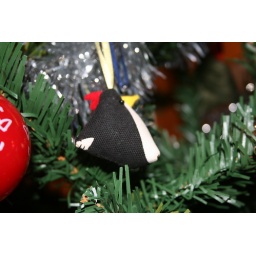
No tree is complete in this house without a chicken!